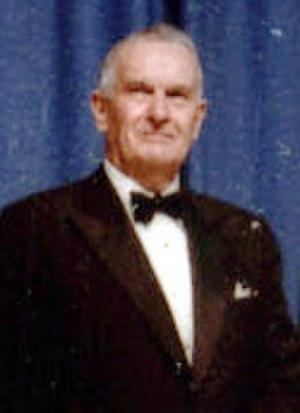
William Perry "Bill" Clements, Jr., né le 17 avril 1917 à Dallas, au Texas, où il meurt le 29 mai 2011, est un homme politique américain. Il est le premier gouverneur républicain du Texas depuis 1874 et exerce la fonction durant deux mandats non consécutifs de 1979 à 1983 et de 1987 à 1991.